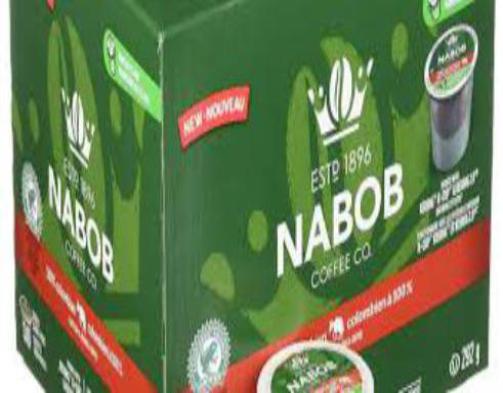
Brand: nabob
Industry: Food